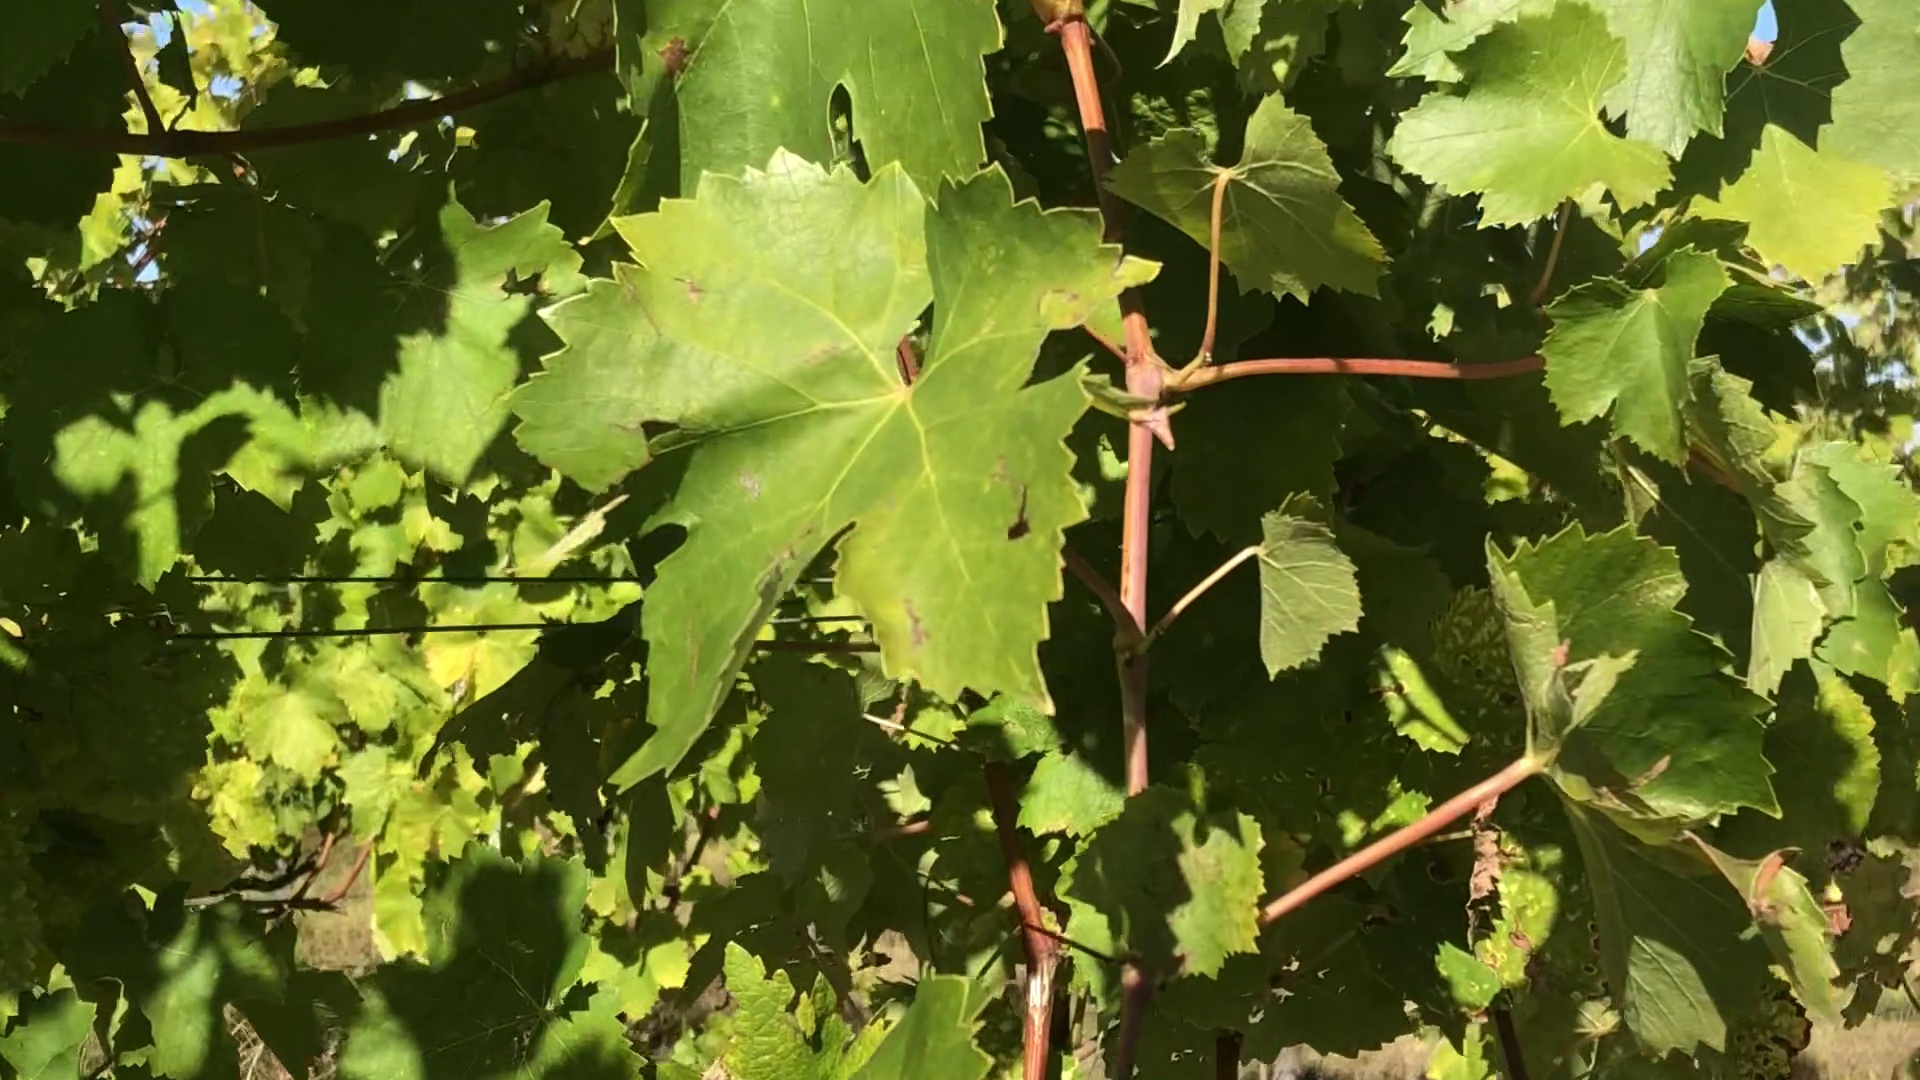
Label: healthy